Omni Royal Orleans

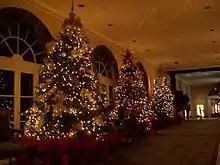
Lobby of Omni Royal Orleans, at the corner of Royal and St. Louis streets; Christmas trees

Among many notable guests who have stayed at the hotel are Louis Armstrong and the Rolling Stones.